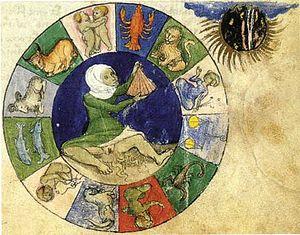
L’Aurora consurgens est un traité d'alchimie en latin médiéval autrefois attribué à Thomas d'Aquin, enluminé de 37 miniatures à l'aquarelle. Le plus ancien manuscrit, incomplet, date de ~1420. Une version complète date d'environ 1450. Il est redécouvert par Carl Gustave Jung en 1936.